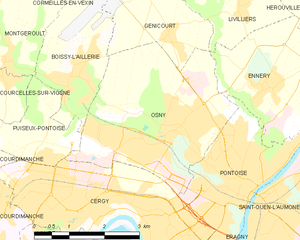
Carte des communes françaises Osny